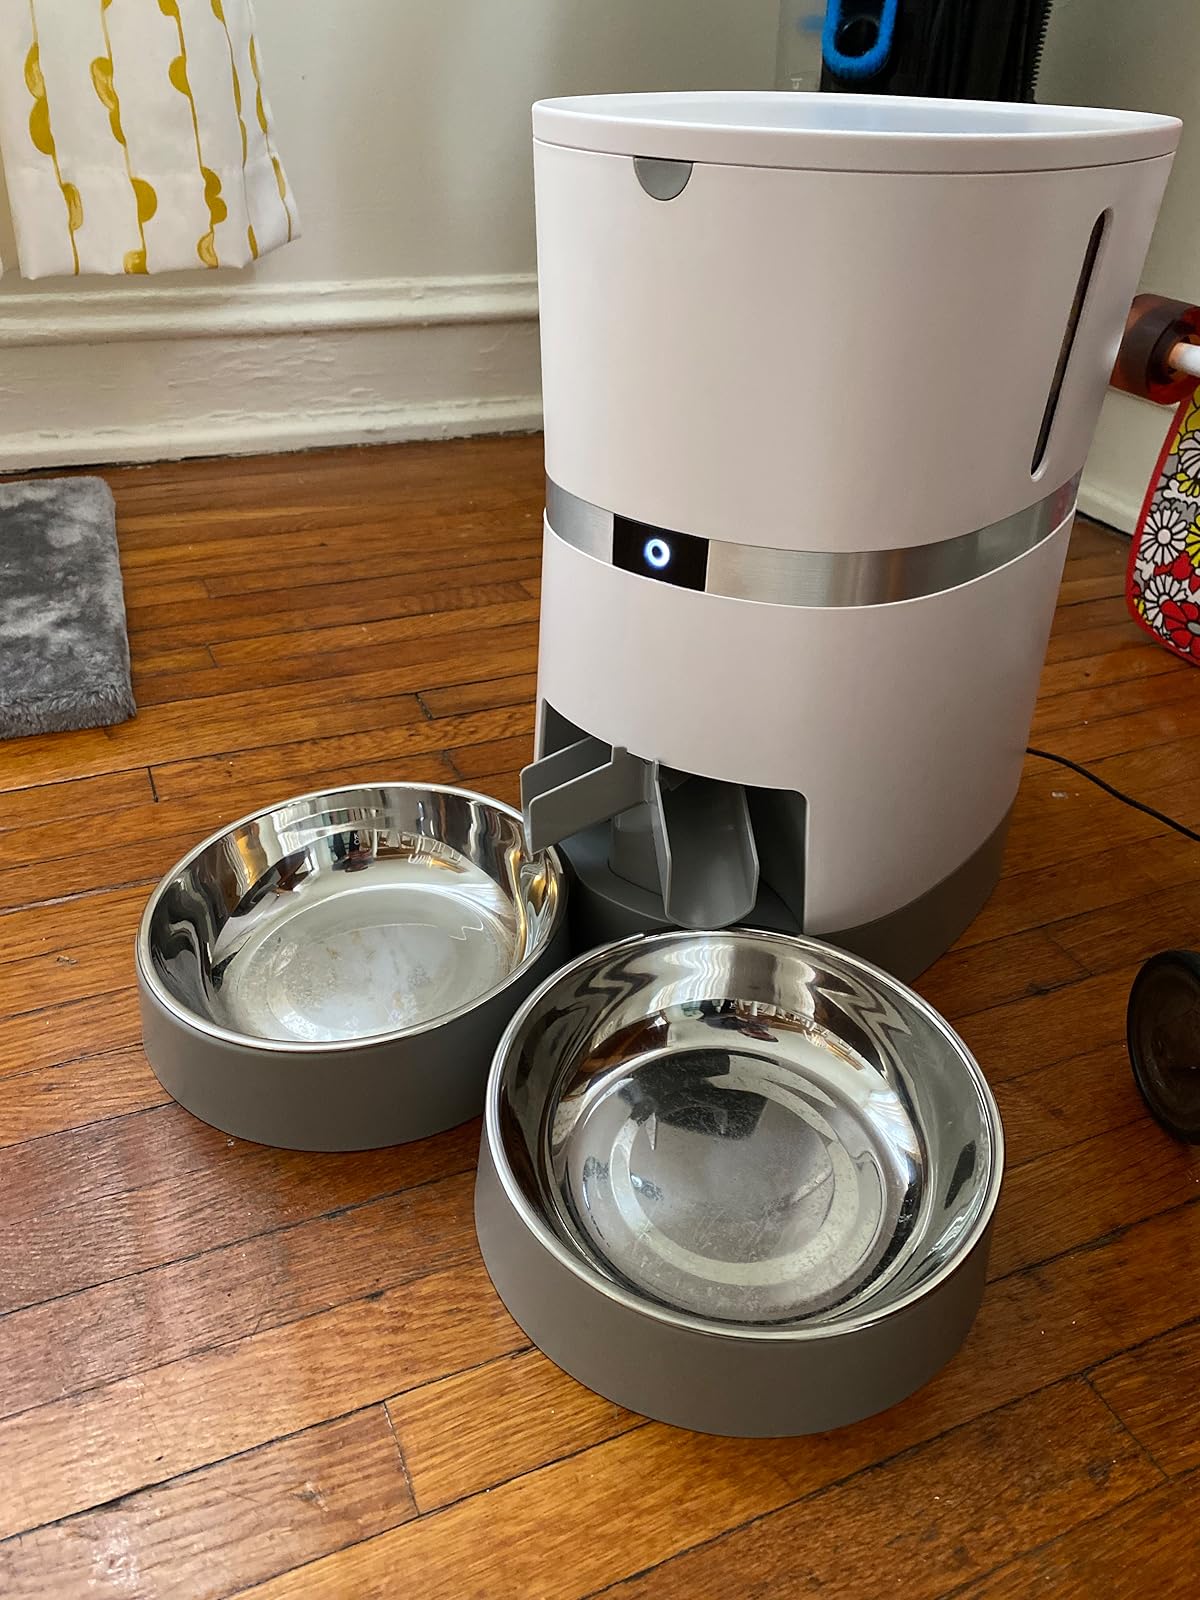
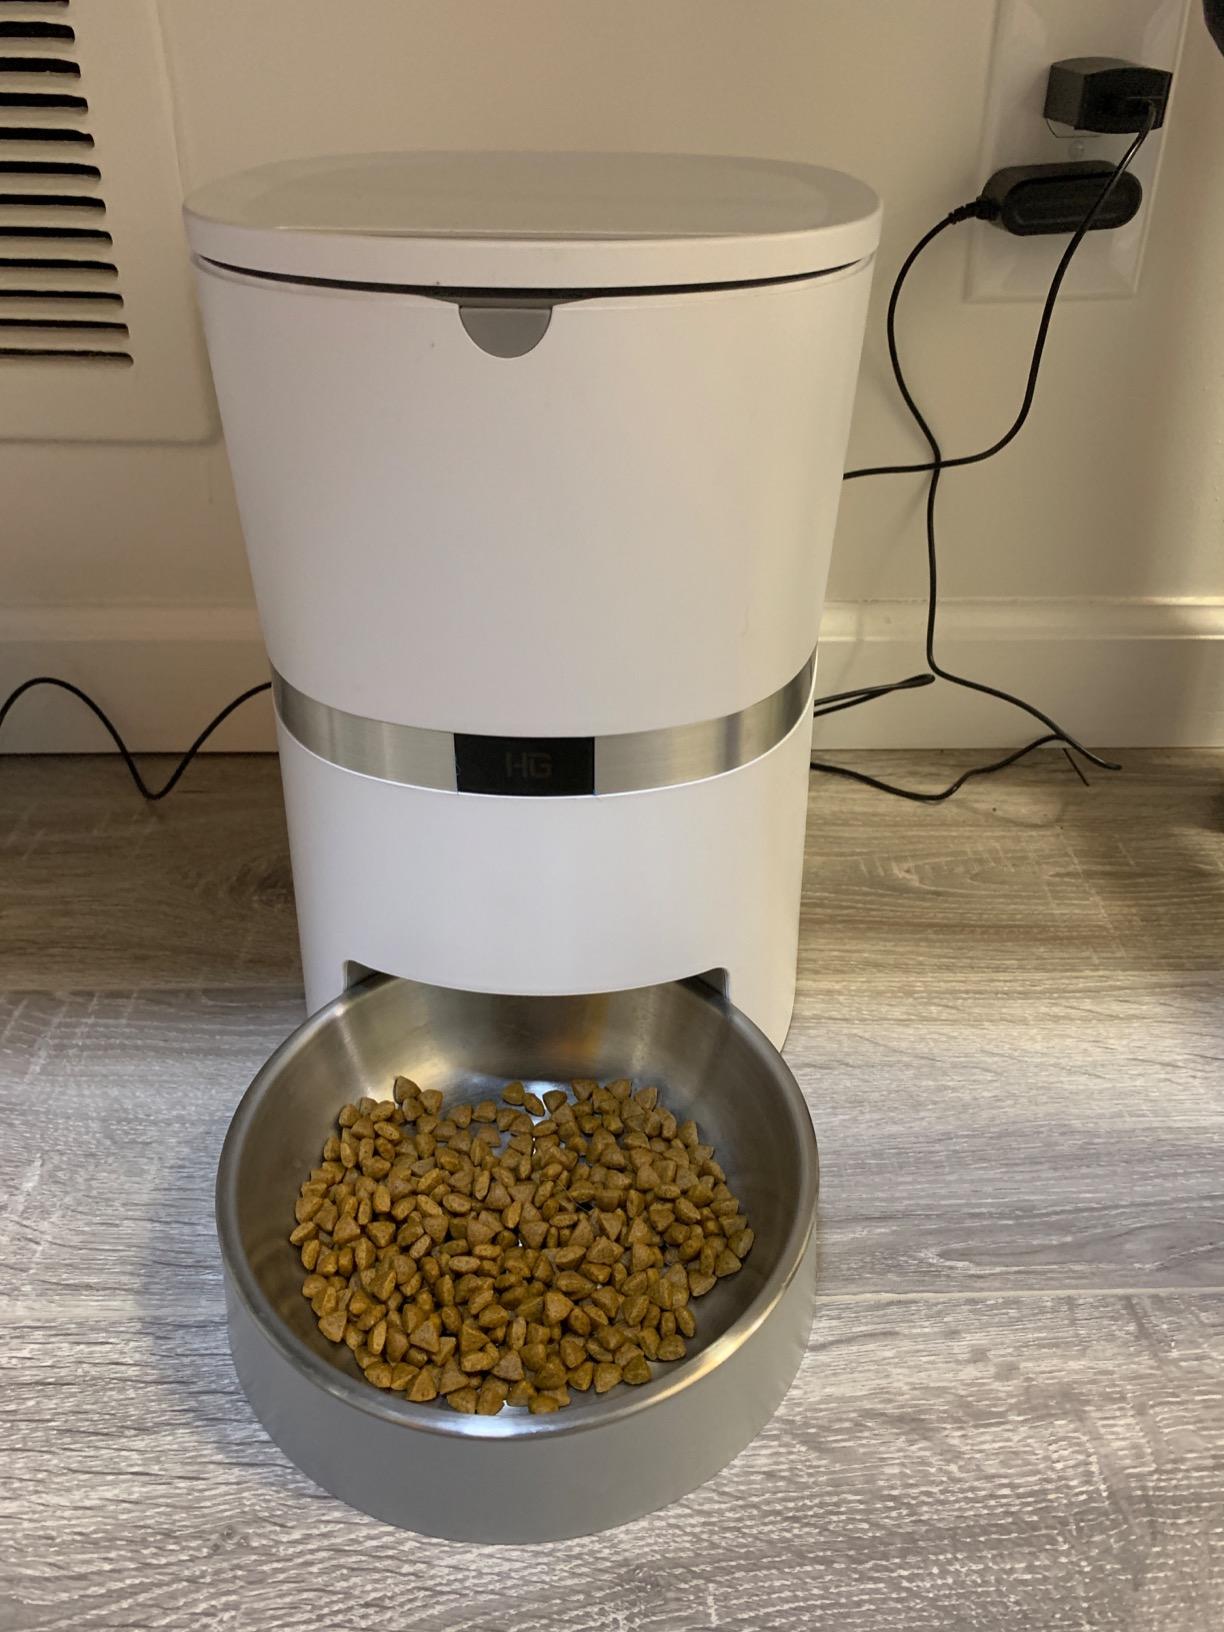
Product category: items_feeder
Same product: no